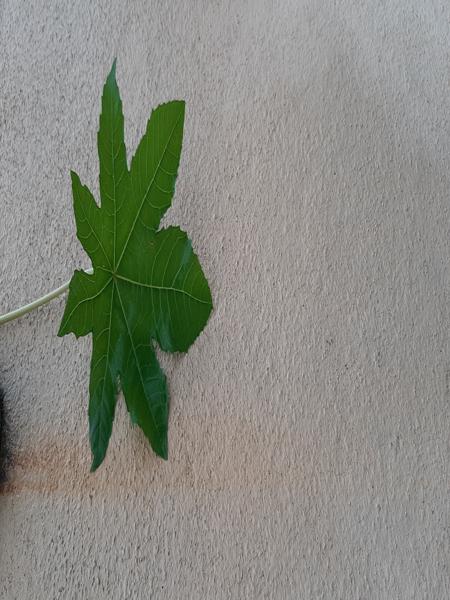
Plant: Castor